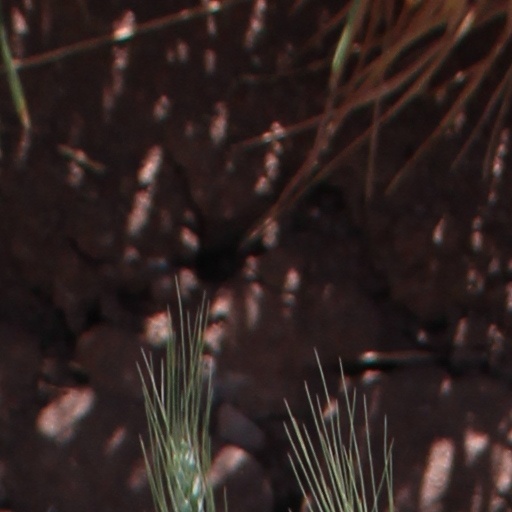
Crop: wheat